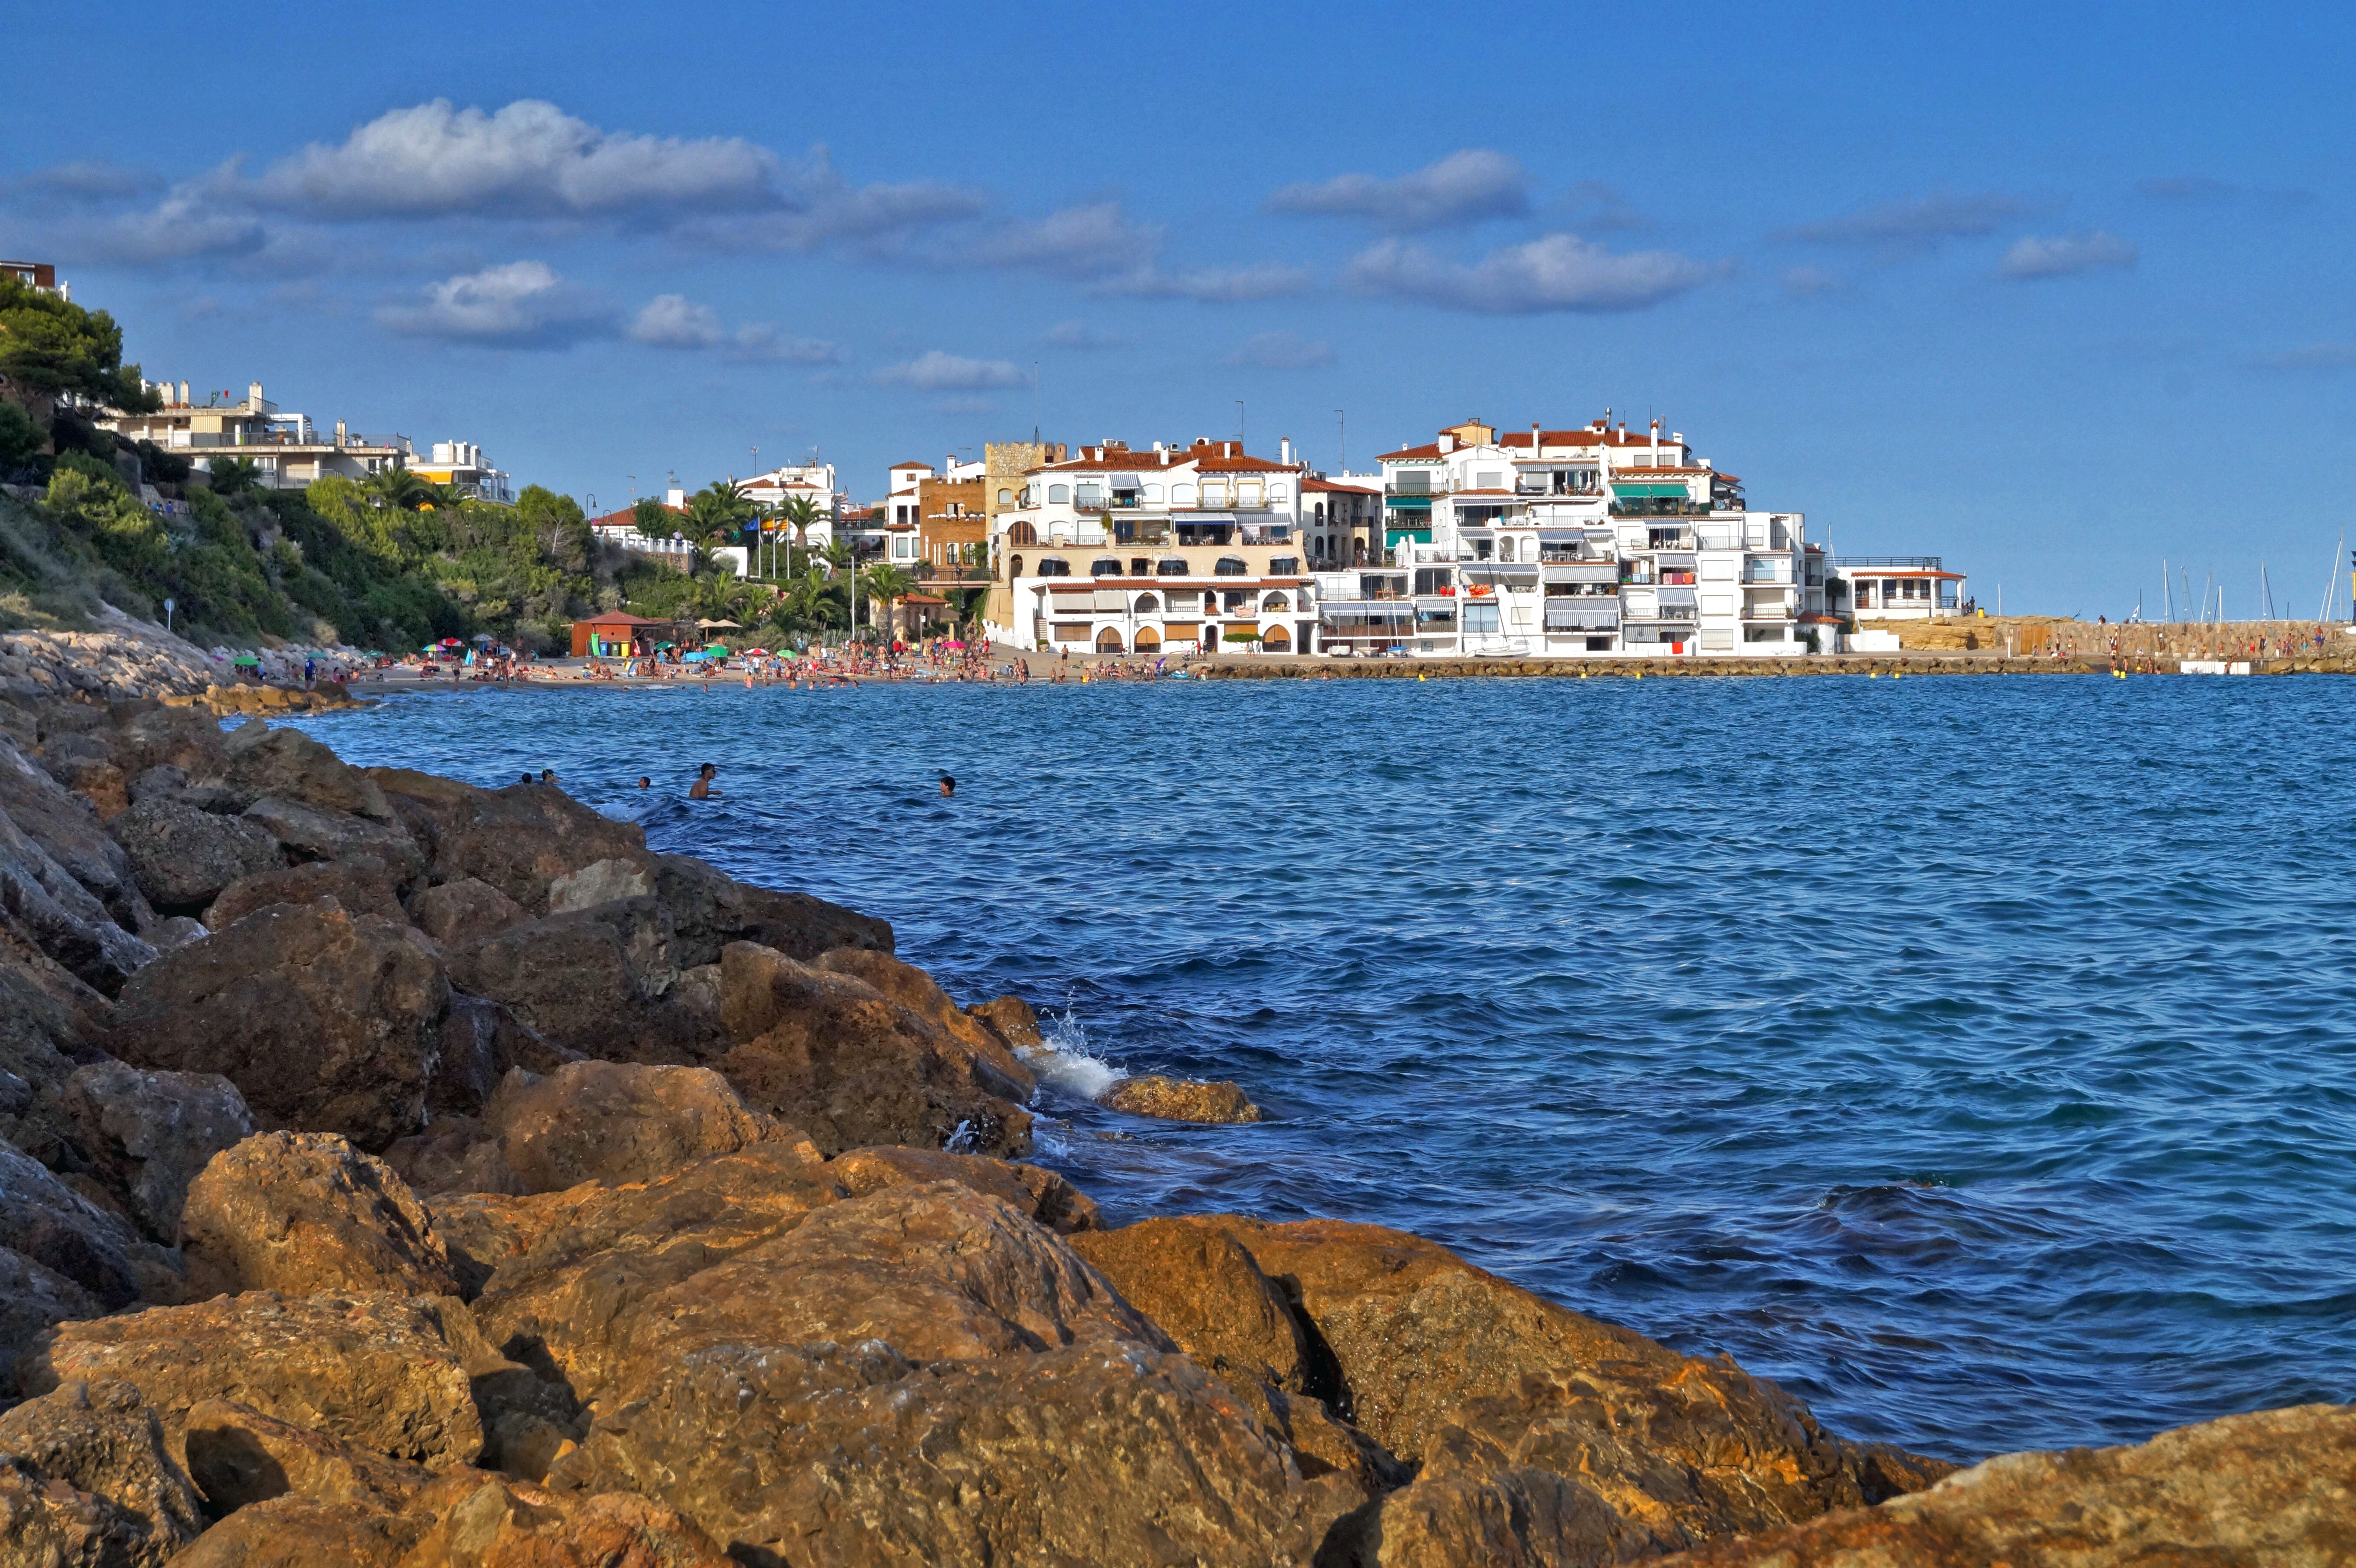
beach, sea, coast, water, rock, ocean, horizon, cloud, sky, shore, city, cove, bay, tourism, terrain, body of water, headland, cape, promontory, coastal and oceanic landforms